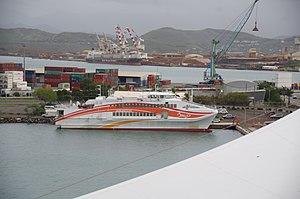
Les réseaux de transport en Nouvelle-Calédonie sont soumis à un certain nombre de contraintes géographiques : l'insularité, le climat, l'éloignement de la Métropole, l'aspect relativement étendu de l'île principale ou encore la présence sur pratiquement toute la longueur de cette dernière de la Chaîne centrale. S'y ajoute l'absence d'alternative à la route dans les transports intérieurs, à l'exception des liaisons maritimes inter-îles ou d'un circuit aérien domestique encore limité.
Nouméa, principale ville portuaire de Nouvelle-Calédonie, est le chef-lieu de cette collectivité d'outre-mer française au statut spécifique et de la Province Sud, située sur une presqu'île de la côte sud-ouest de la Grande Terre.